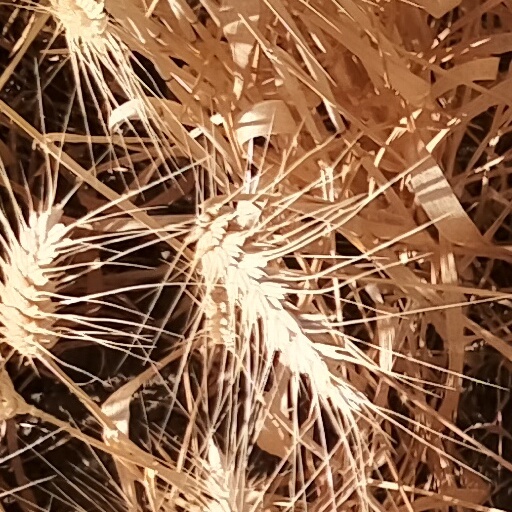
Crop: wheat